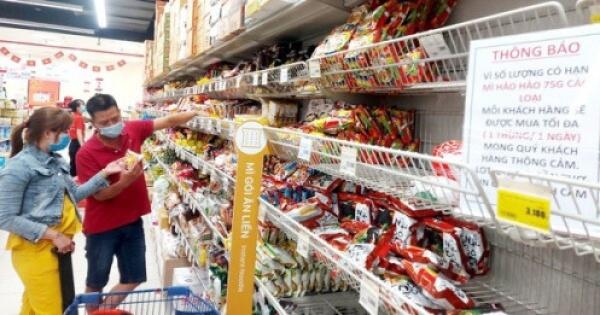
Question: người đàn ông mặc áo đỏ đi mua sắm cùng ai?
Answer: người đàn ông mặc áo đỏ đi mua sắm cùng với người phụ nữ mặc quần màu vàng